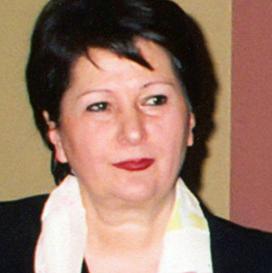
Age: 64